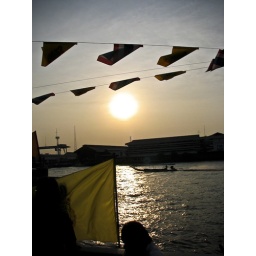
A long tail boat speeds by as the sun sets over the Chao Phraya river in Bangkok, Thailand.